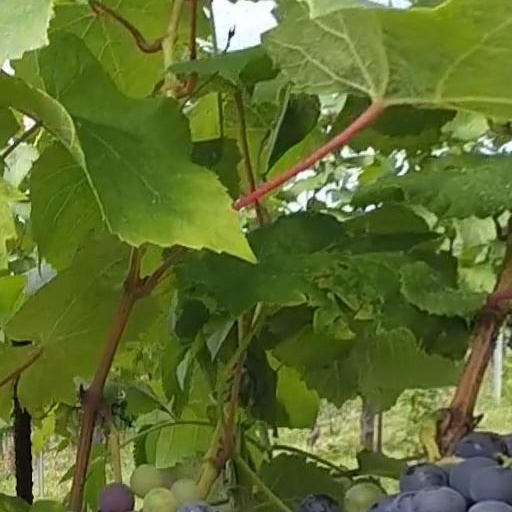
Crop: grape